Dubh Artach

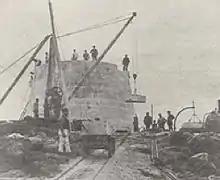
Construction of the tower on site in 1870

The solid base weighing 1,840 tons rises more than above the pounding seas, more than twice as high as its nearest British rival of Skerryvore. The blocks, having been shaped and fitted on Erraid, were towed out to the rock in barges by the steamer ‘Dhuheartach’ each barge carrying 16 tons. Masonry work was completed in 1871 and the lantern, optical apparatus and fog bell installed the following year, Dubh Artach becoming the first isolated rock light in Britain to use paraffin. The finished tower rises above the foundation in seventy-seven courses of stonework all told.